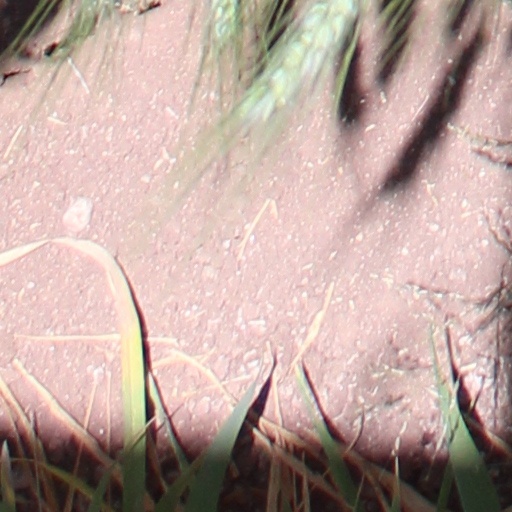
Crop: wheat